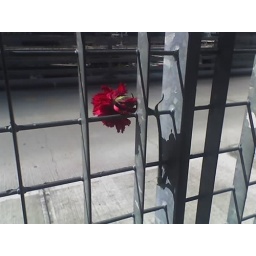
&amp;quot;Memories of Love and Steel&amp;quot; - a flower placed in the fence around the Ground Zero site.